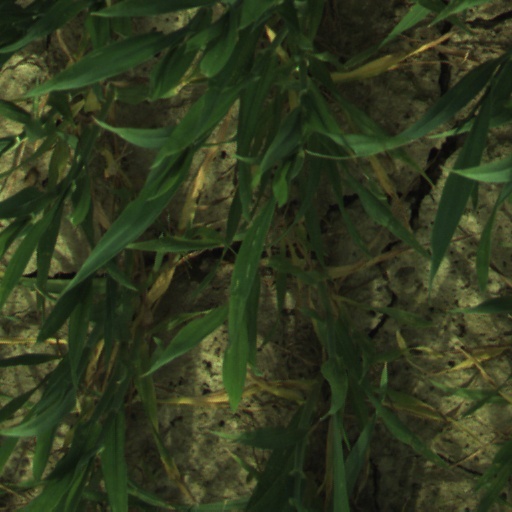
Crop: wheat